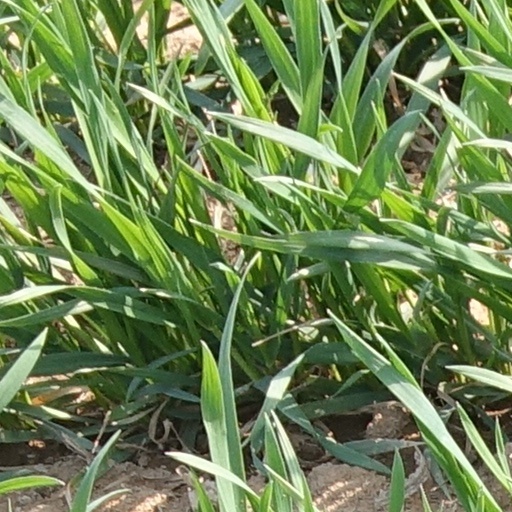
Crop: wheat